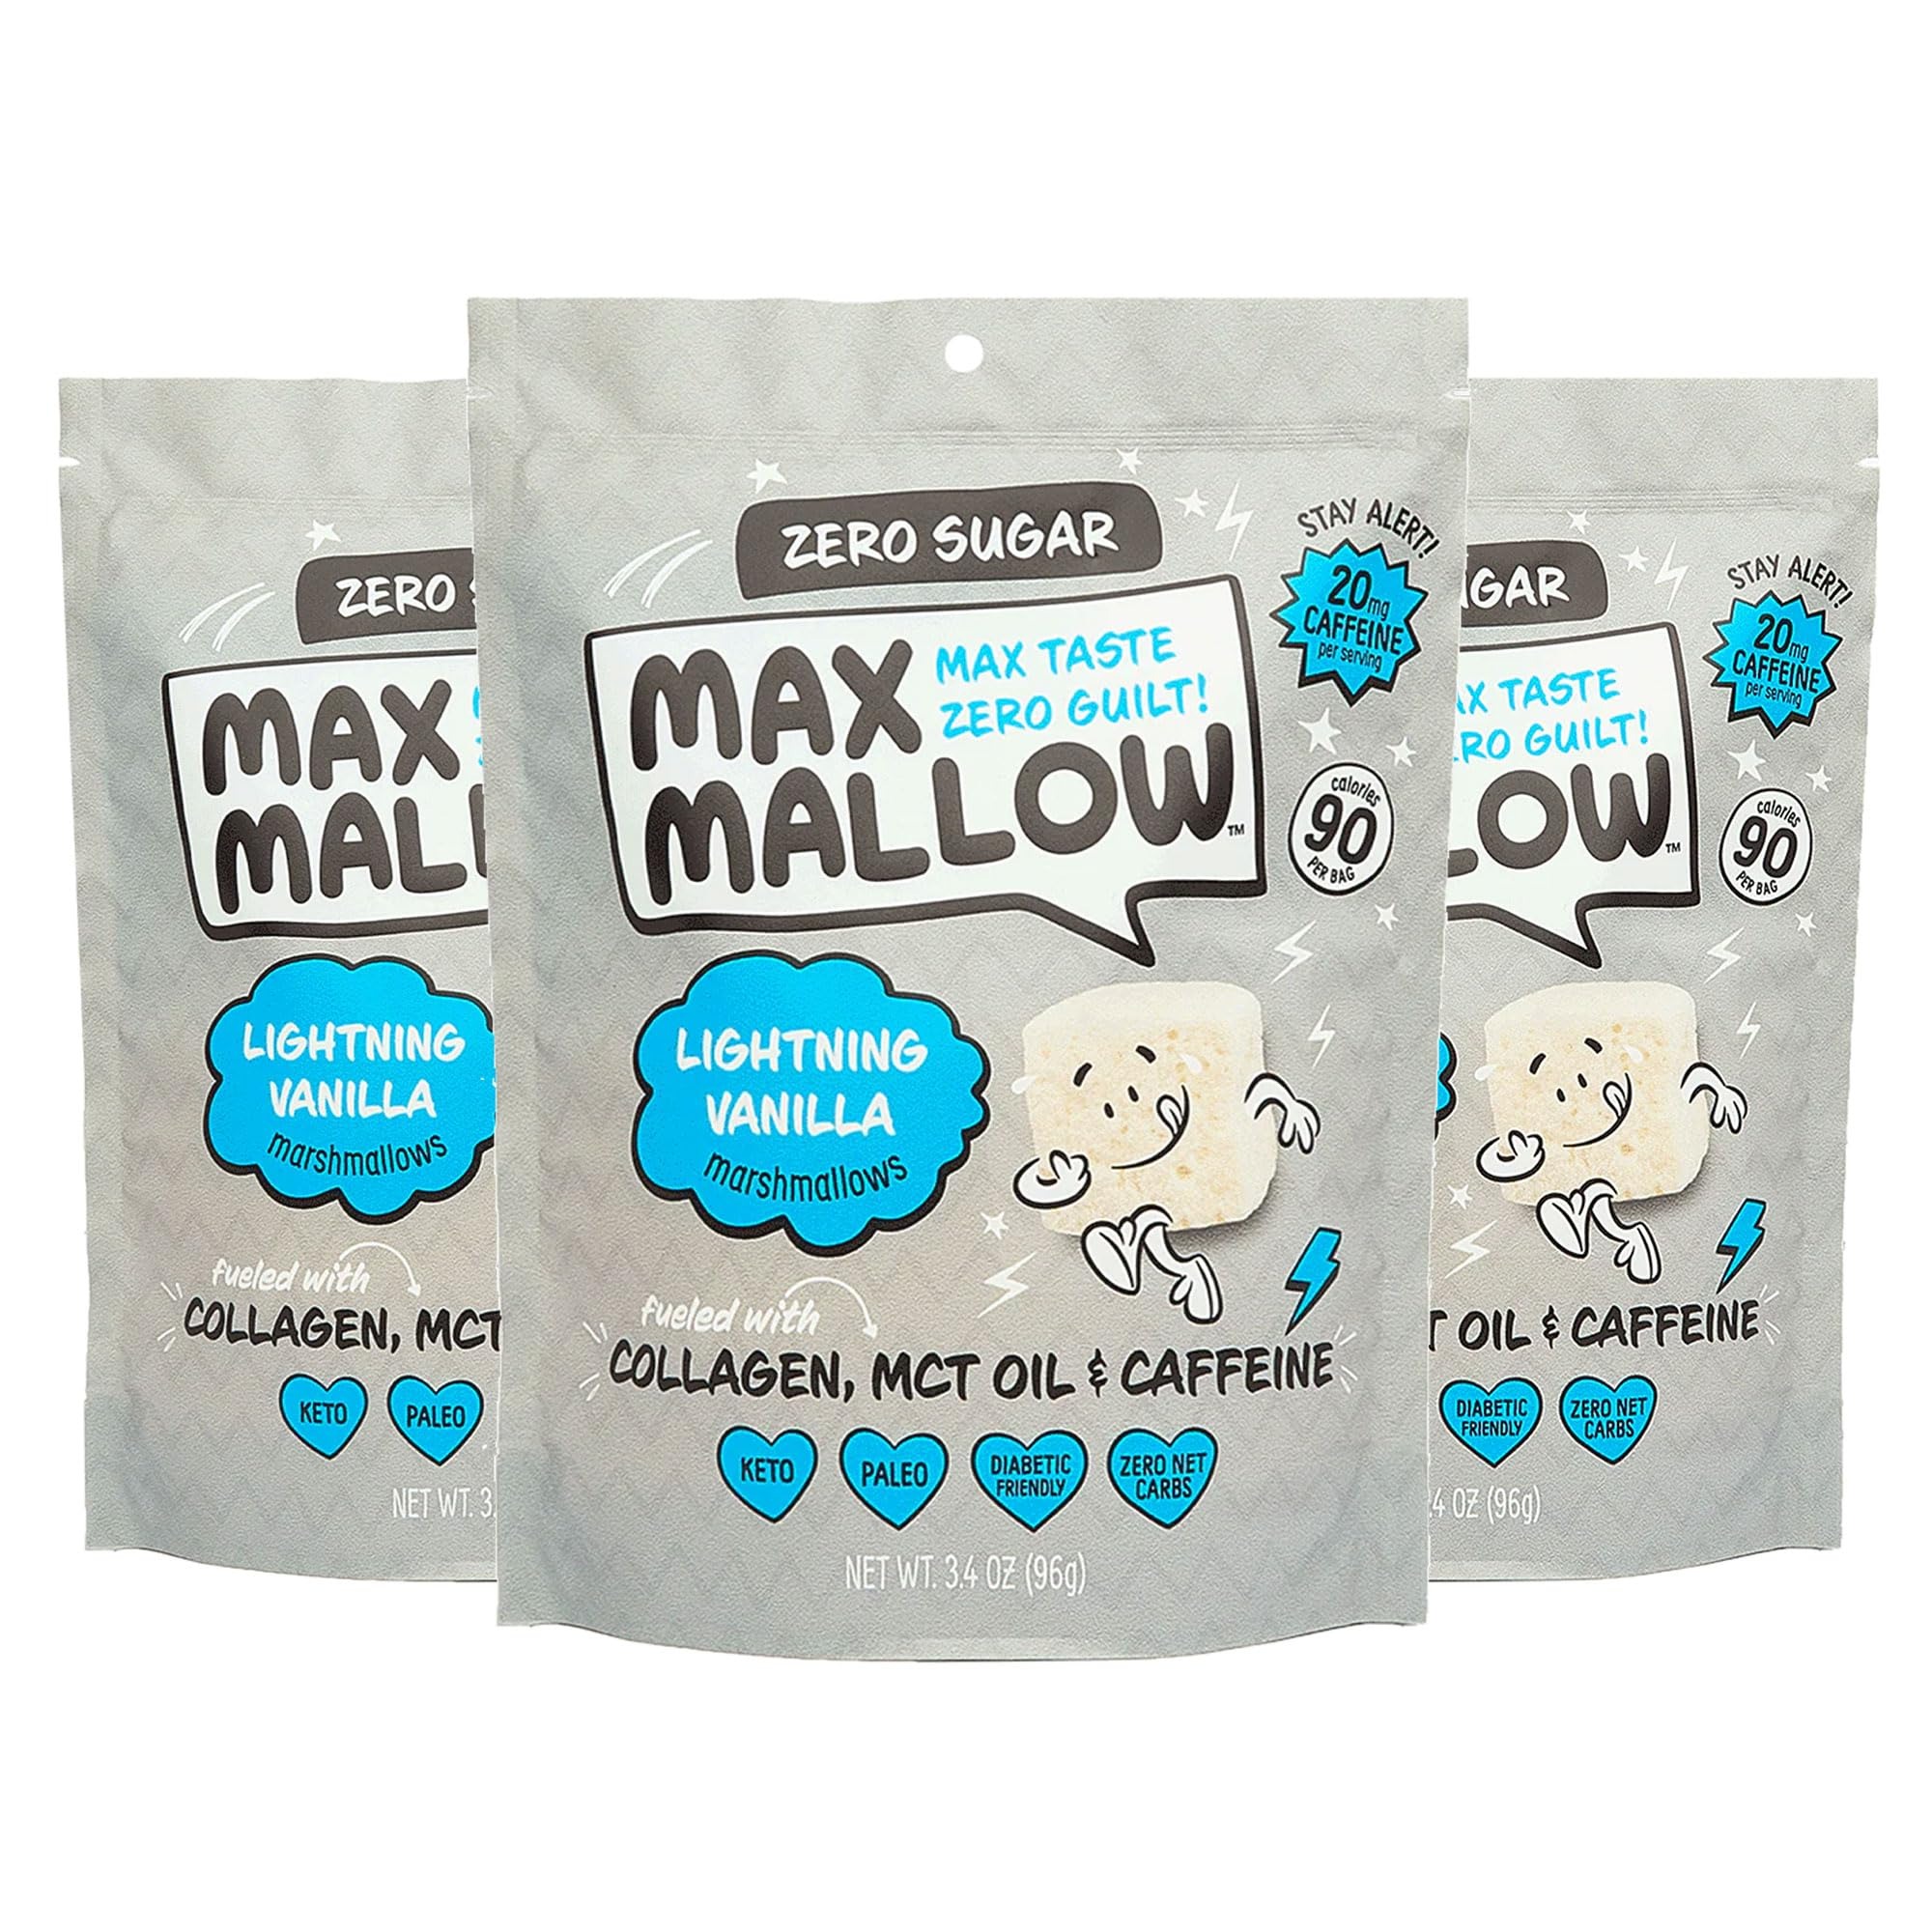
Item Name: Max Mallow Sugar Free Marshmallows - Keto Friendly, Perfect for S'mores, Hot Chocolate, and Baking with Zero Sugar Snacks, Smores Mct Oil Zero Sugar Marshmellow Marshmallow Lightning Vanilla, 3 Pack
Bullet Point 1: Deliciously fluffy and sugar free - Max Mallow Sugar Free Marshmallows offer a delightful treat without the guilt! Enjoy the classic fluffy texture and sweet flavor of sugar free marshmallows, perfect for satisfying your sweet tooth while staying on track with your dietary goals.
Bullet Point 2: Keto friendly - Our sugar free marshmallows are crafted with care to fit your keto lifestyle. These marshmallows are ideal for everyone looking for a tasty treat that aligns with their health goals, including keto marshmallows and low carb marshmallows.
Bullet Point 3: Perfect for s'mores and hot chocolate - Transform your favorite desserts! Use Max Mallow mini marshmallows for hot chocolate or indulge in delicious s'mores without any added sugar. Enjoy all the fun without compromising on flavor!
Bullet Point 4: All-natural ingredients - We prioritize your health! Our marshmallows are made with clean ingredients, ensuring they’re free from artificial flavors, colors, and preservatives. Enjoy the wholesome goodness of our organic marshmallows guilt-free!
Bullet Point 5: Made in the USA - Proudly crafted in the USA, Max Mallow Sugar Free Marshmallows are gluten-free, kosher, and halal. Each bite is a testament to quality and care, making them the perfect addition to any treat or recipe.
Product Description: Decadent sugar free marshmallows for every occasion <br> <br> Max Mallow Sugar Free Marshmallows are your go-to treat for all things sweet and fluffy! Whether you're looking to add a delicious twist to your hot chocolate, create scrumptious s'mores, or enjoy a guilt-free snack, these marshmallows deliver on taste and texture without the sugar. <br> <br> Each bite is packed with flavor and perfect for those on a keto diet, ensuring that you can indulge in your favorite treats without sacrificing your health goals. Made with all-natural, plant-based ingredients, our marshmallows are also organic, dye free, and suitable for various dietary preferences. <br> <br> Unleash your creativity in the kitchen! Use our marshmallow fluff for spreading on desserts, or bake with our jumbo marshmallows for a delightful twist in your favorite recipes. Our products are great for marshmallow treats, marshmallow snacks, and can even be used in marshmallow fluff spread. With Max Mallow, enjoying a sweet moment has never been easier or more delicious. <br> <br> PRODUCT FEATURES: <br> Sugar Free Marshmallows <br> 10 oz Bag <br> Keto-Friendly <br> Mini Marshmallows for Hot Chocolate <br> Gluten-Free, Halal, and Kosher Certified <br> All-Natural Ingredients <br>
Value: 10.2
Unit: Ounce

Price: 14.99